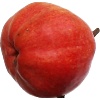
Label: Pear Red 1